Tonal system (Nystrom)

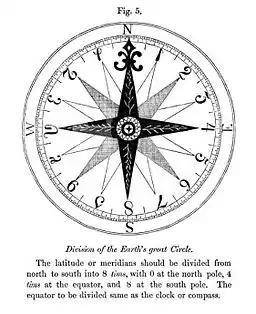
Nystrom's hexadecimal compass

For latitudes he put 0 at the North Pole, 4 at the equator and 8 at the South Pole. The units were called "tims". They are the same as the colatitudes measured in turns times 16.